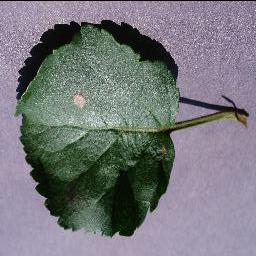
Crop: apple
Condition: black_rot